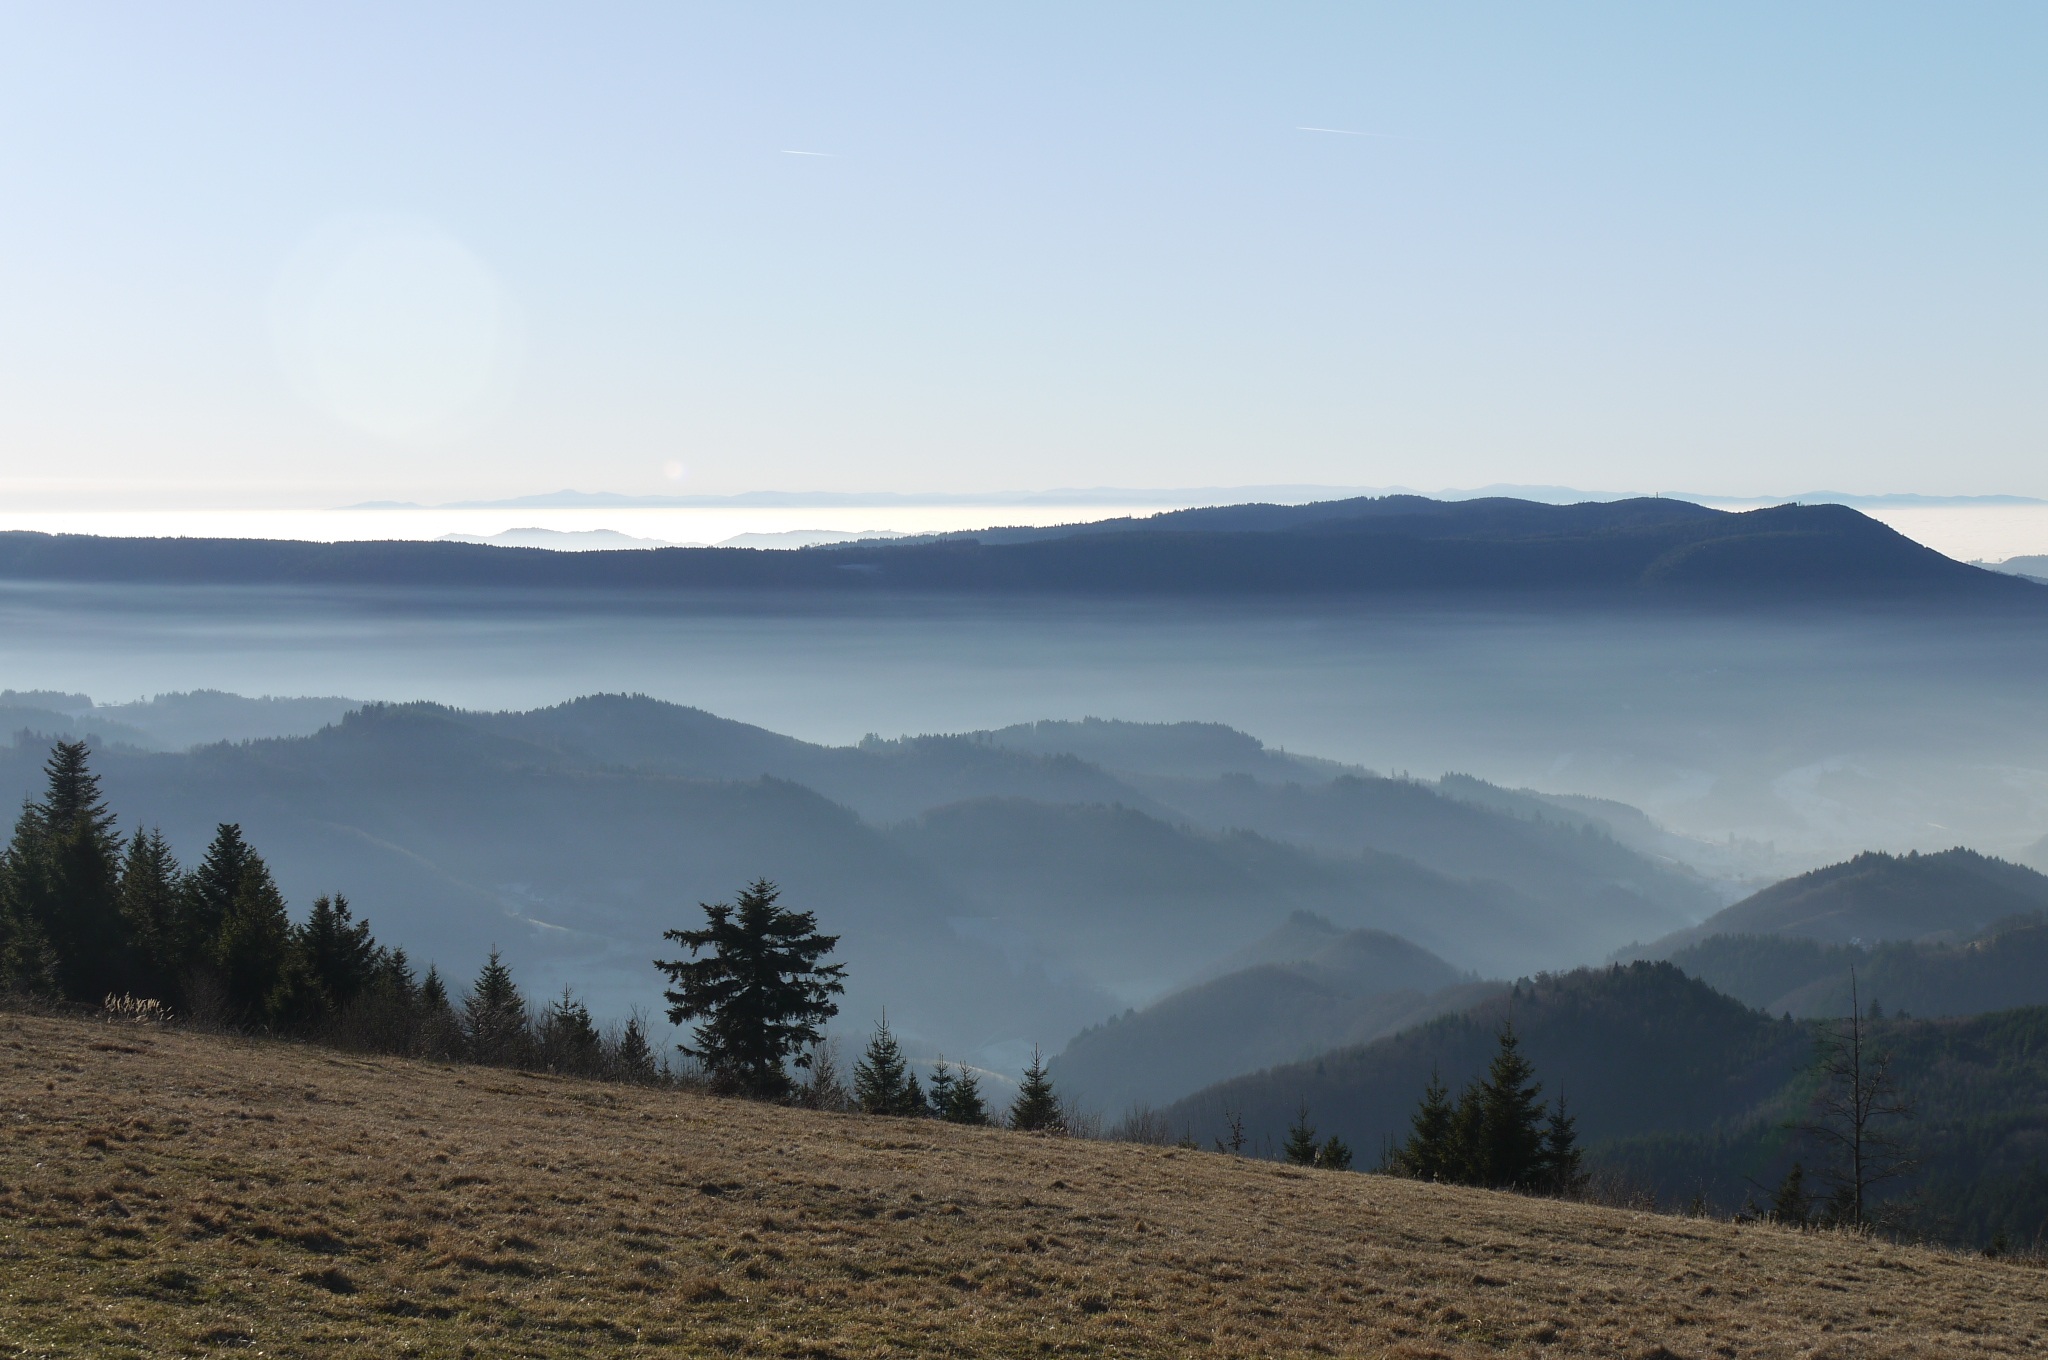
landscape, nature, horizon, wilderness, mountain, snow, cloud, fog, sunrise, mist, morning, hill, lake, dawn, valley, mountain range, weather, ridge, plain, summit, clouds, mountains, plateau, fell, black forest, landform, natural environment, geographical feature, atmospheric phenomenon, mountainous landforms